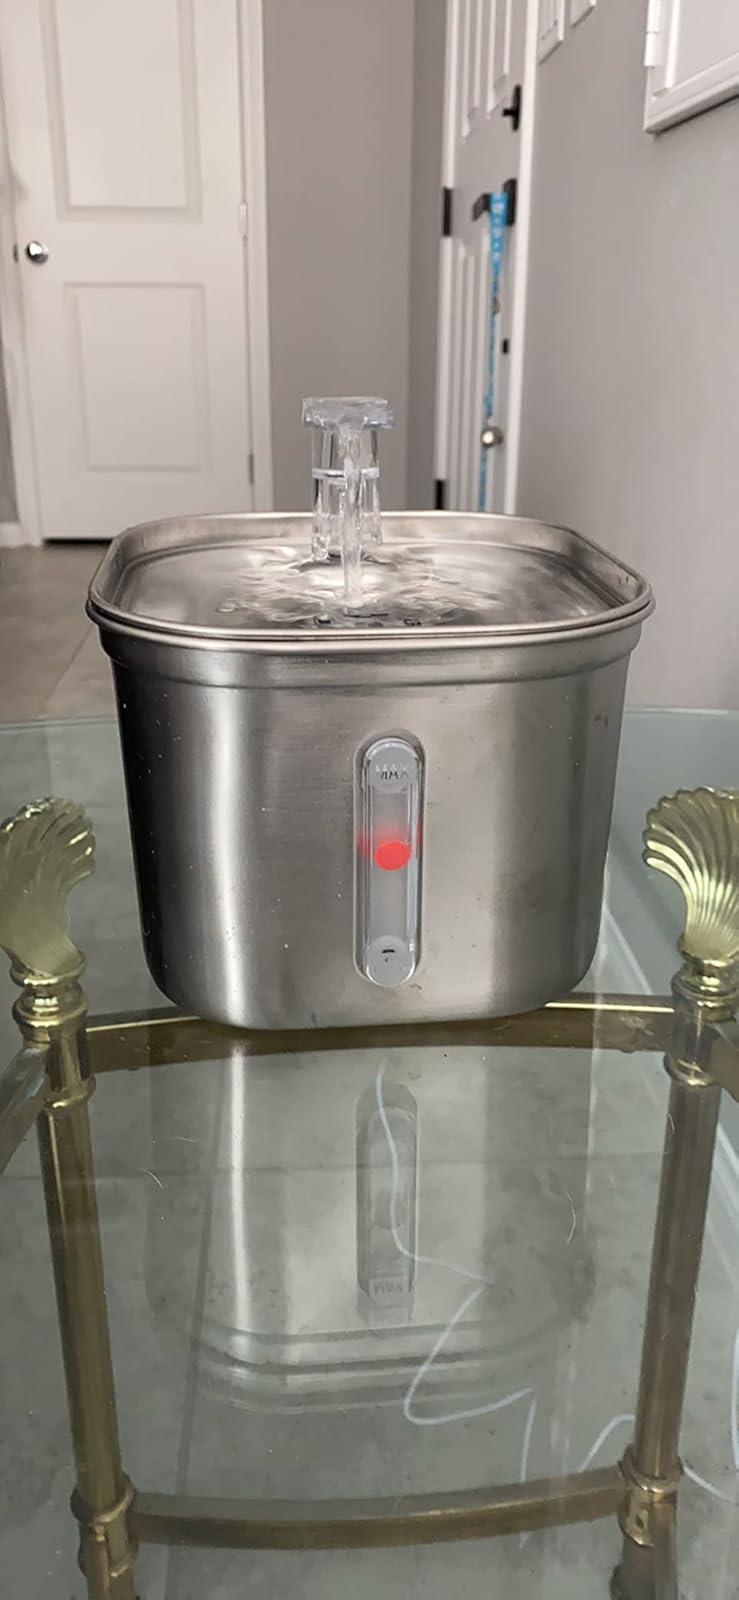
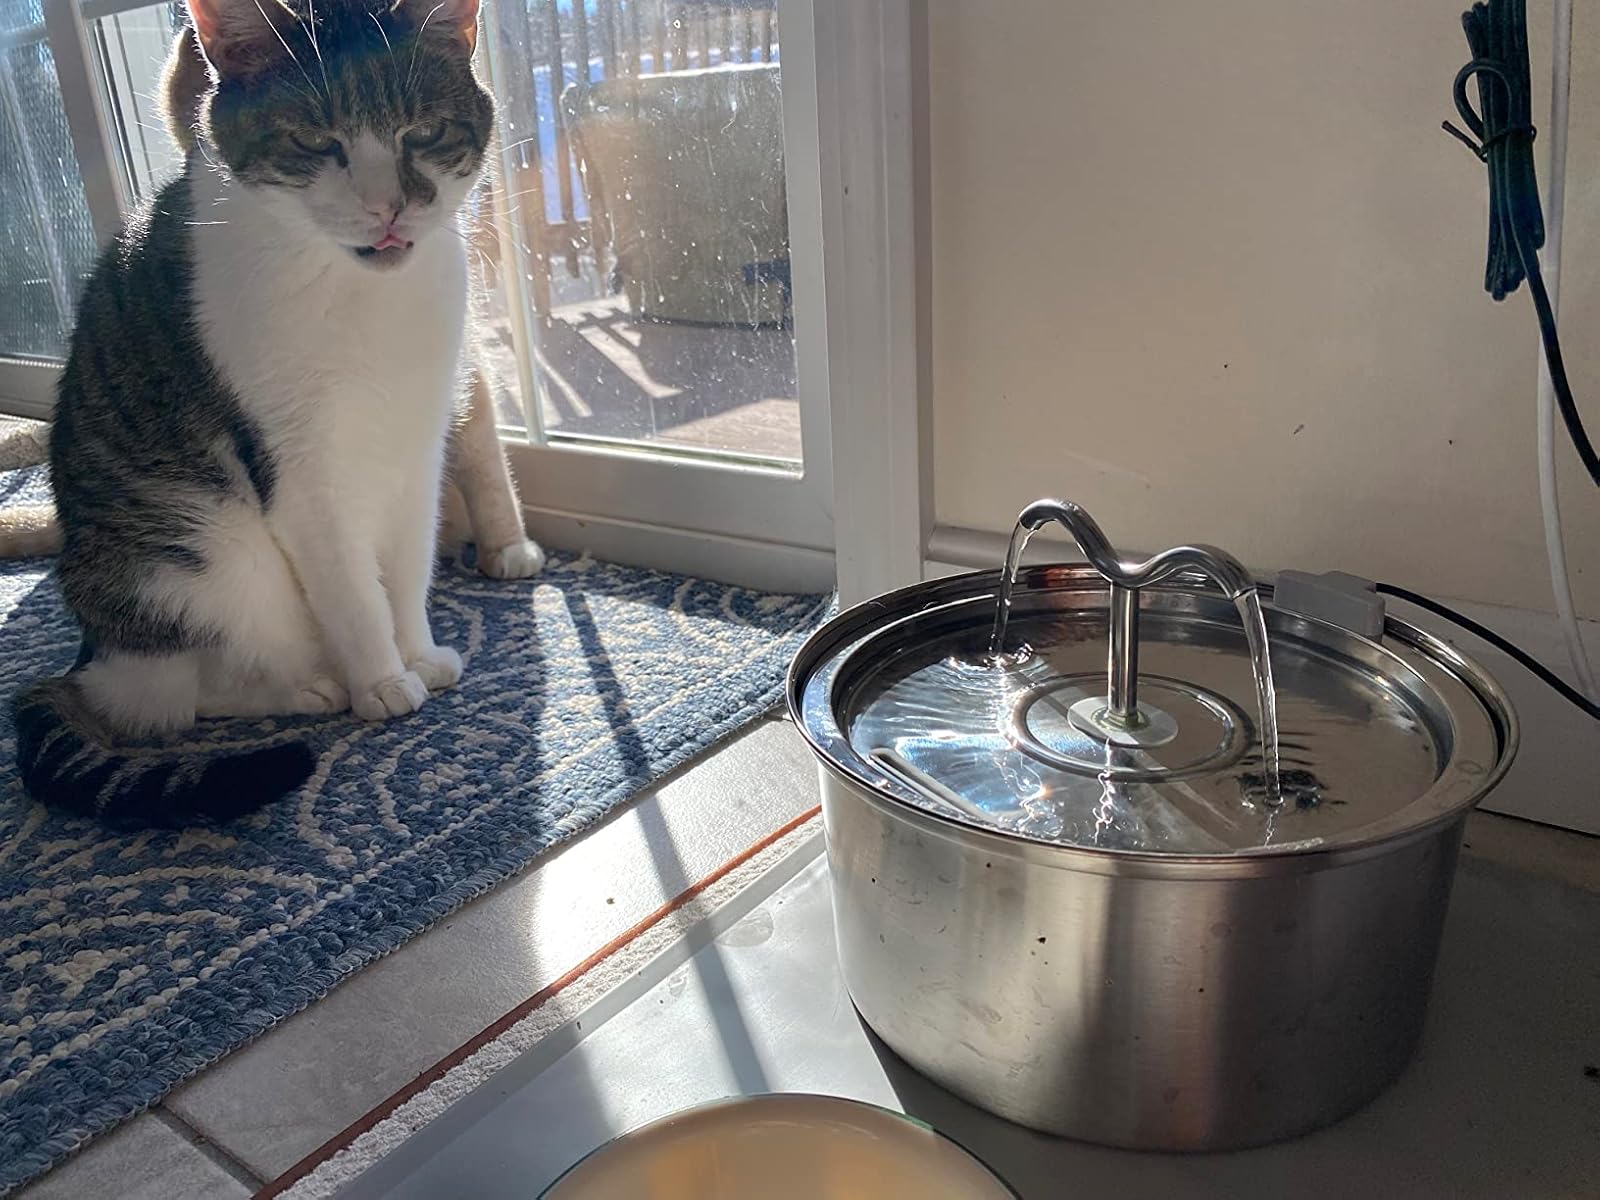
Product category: items_bowl
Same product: no